Lapacho

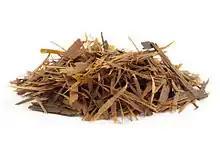
Lapacho

Lapacho or taheebo is herbal tea made from the inner bark of the pau d'arco tree "Handroanthus impetiginosus".